Rainbow Bus Rapid Transit System

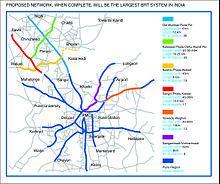
BRTS Corridor Map English

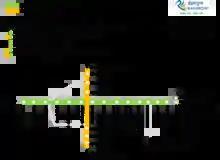
BRTS Nashik Phata-Wakad Corridor

A pilot system was constructed on the Katraj - Swargate - Hadapsar corridor and operations began in December 2006. At a time when 'BRT' acronym was new to India and there was limited nationwide understanding of requirements for such an advanced public transport system, Pune was the first city in India to implement and operationalise a high capacity bus system on two corridors: